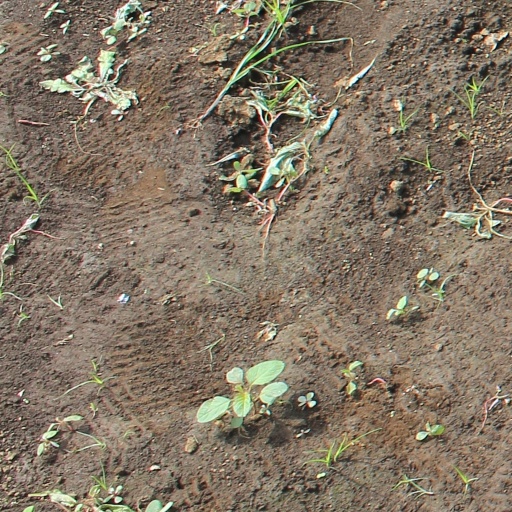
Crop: soybean